History of the Norwegian monarchy

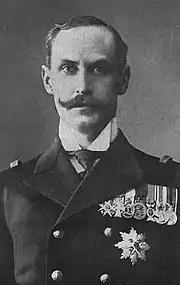
King Haakon VII early during his reign.

In 1905 a series of disputes between parliament and the King culminated with the matter of separate Norwegian consuls to foreign countries. Norway had grown into one of the world's leading shipping nations while Sweden retained control of both the diplomatic and consulate corps. The Swedes had little insight in the matters Norwegian ships and businessmen needed assistance with abroad and consulates were not even established in several important shipping cities. The demand for separate Norwegian consuls was seen as very important by the Norwegian parliament and society. The Storting proposed a law establishing a separate Norwegian consulate corps. King Oscar II refused to ratify the law and subsequently the Norwegian cabinet resigned. The king was not able to form any other government that had the support of parliament and as such it was deemed on 7 June that he had failed to function as King of Norway.